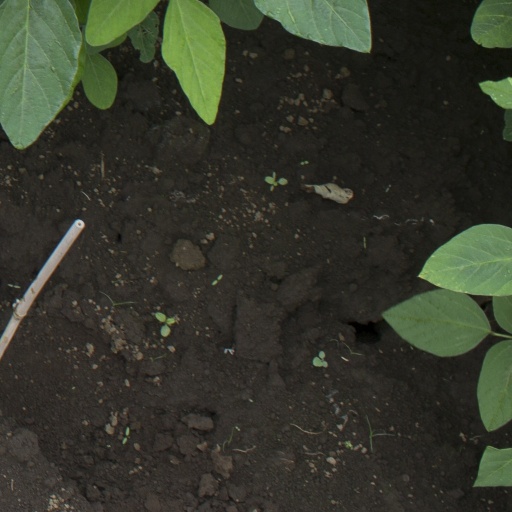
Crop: soybean